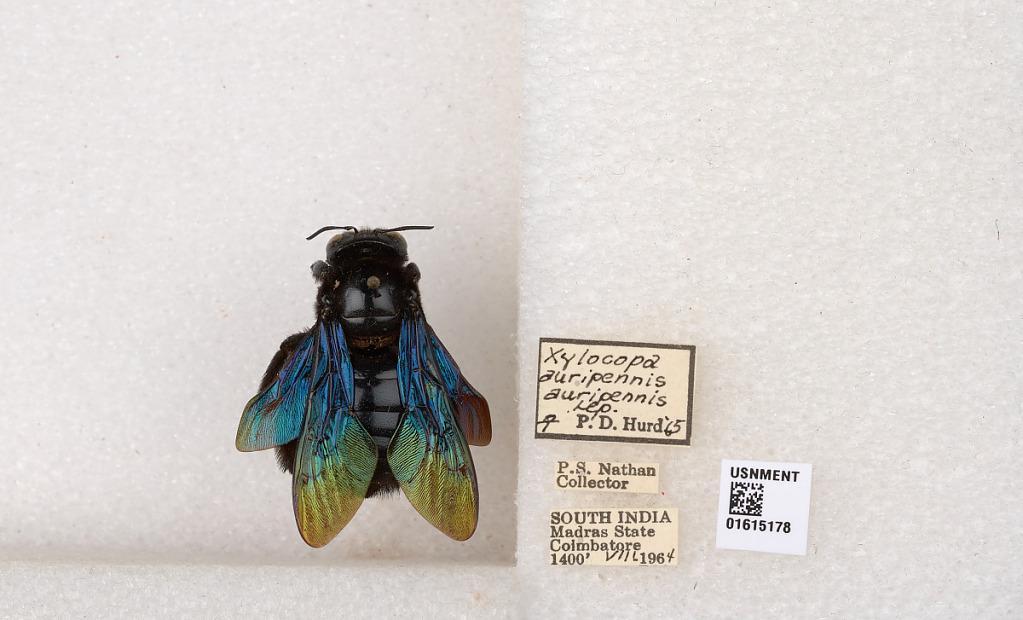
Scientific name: Xylocopa (Biluna) auripennis auripennis Lepeletier
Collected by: P. Nathan
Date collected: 1964-8-1
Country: India
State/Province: Tamil Nadu
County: Coimbatore
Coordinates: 10.9955, 76.9034
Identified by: Hurd, P. D.